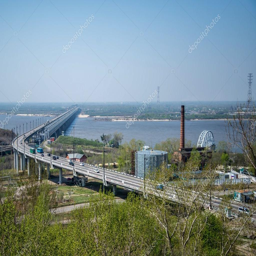
bridge -- stock photo #